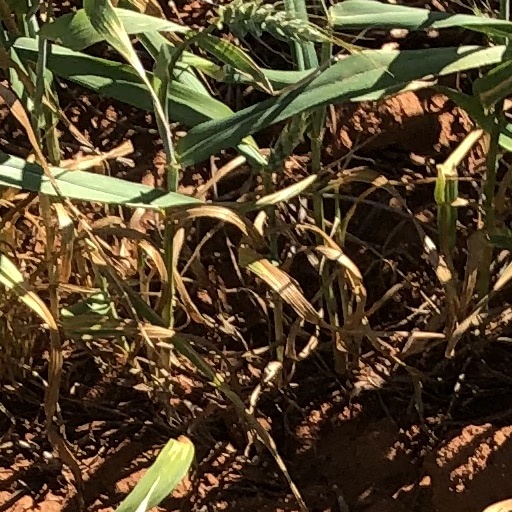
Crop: wheat